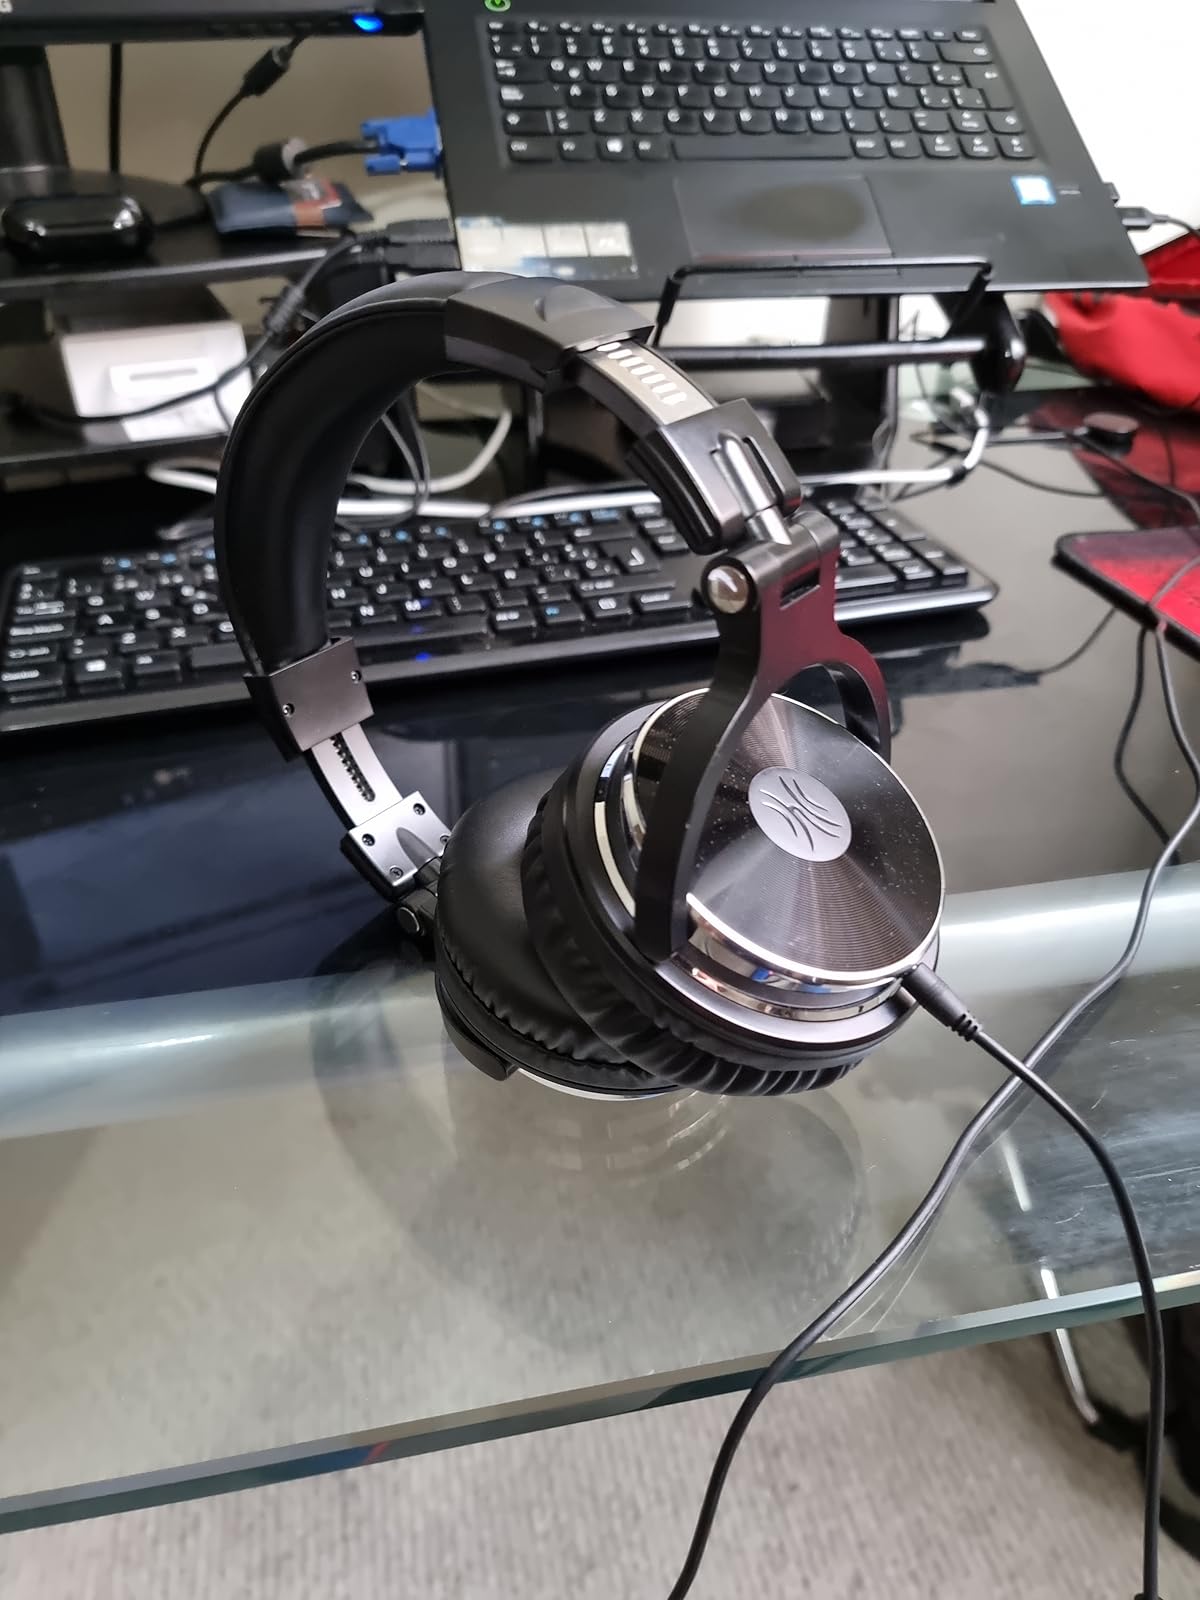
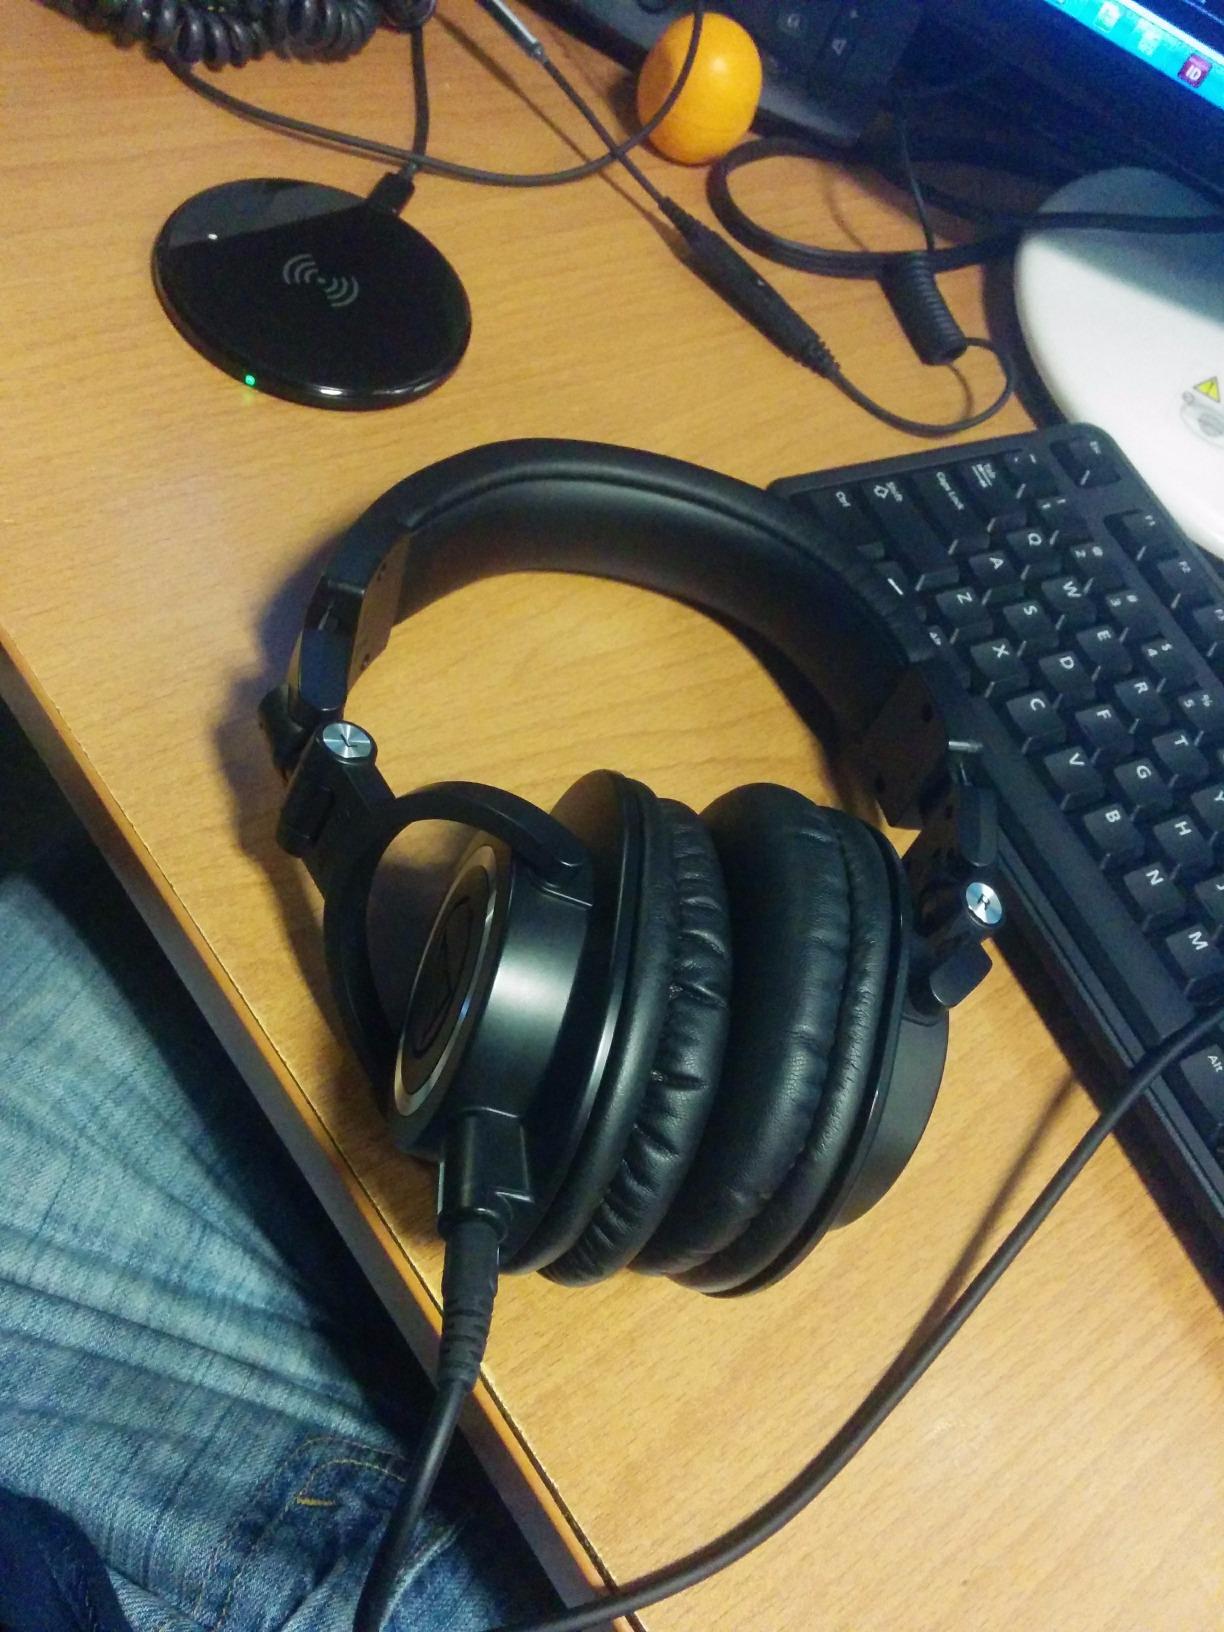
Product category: headphones
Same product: no